North American Numbering Plan

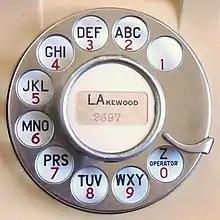
Face of a 1939 rotary telephone dial with the telephone number LA-2697. The dial plate shows the mapping of the alphabet to digits. The telephone number includes the first two letters of Lakewood, New Jersey, as the central office prefix, later converted to LA6 in the new numbering plan.

It was already common practice for decades that the digits "0" and "1" could not appear in the first two digits of the central office codes, because the system of using the first two letters of familiar names for central offices did not assign letters to these digits. The digit "0" was used for operator assistance, and "1", which is essentially a single pulse of loop interruption, was automatically ignored by most switching equipment of the time. Therefore, the 0/1 rule for the area code provided a convenient means to distinguish seven-digit dialing from ten-digit dialing.